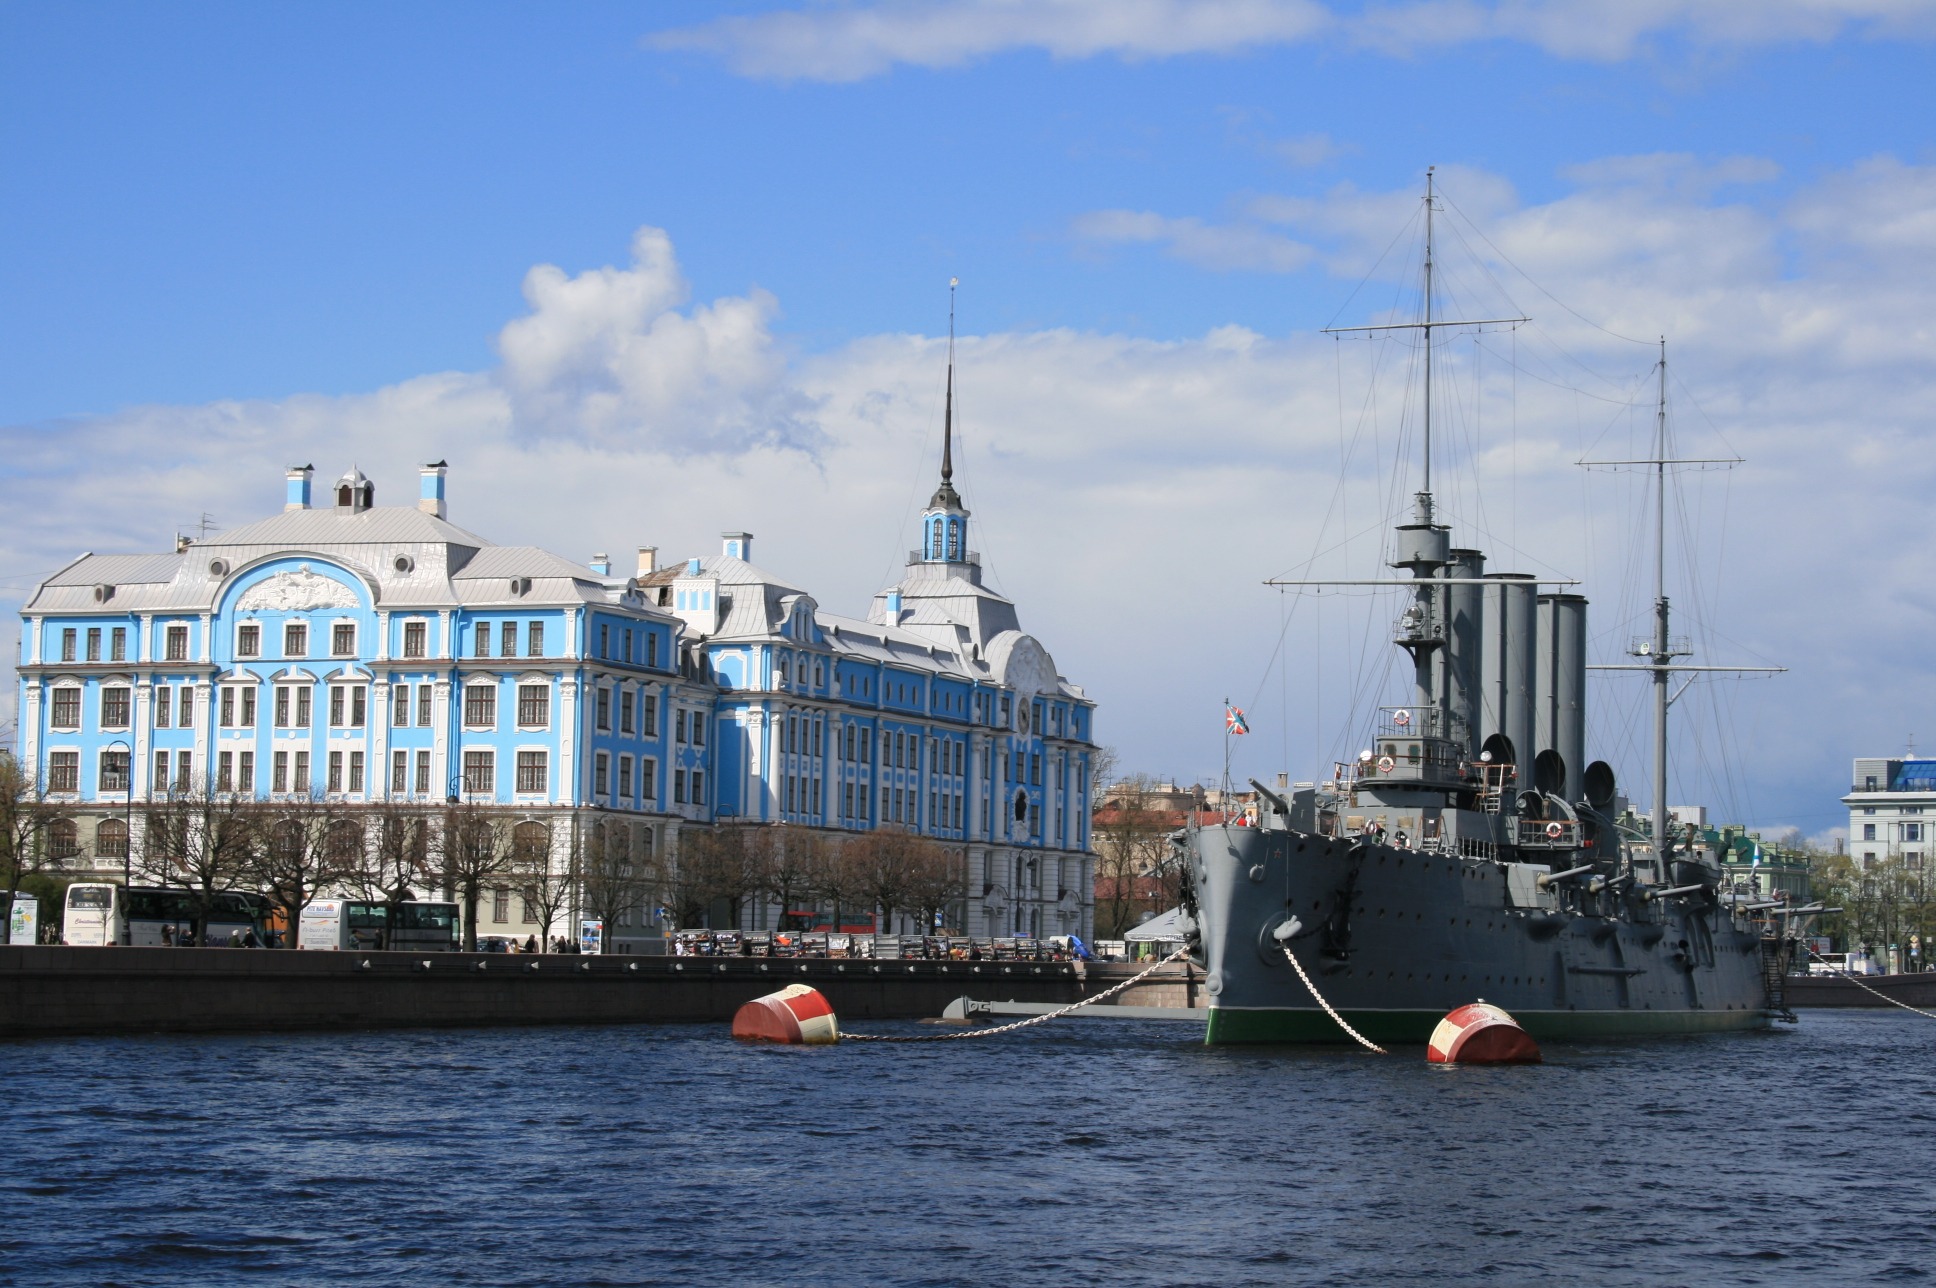
sea, water, dock, boat, building, river, ship, vehicle, museum, harbor, embankment, channel, russian, tugboat, watercraft, cruiser, freight transport, war vessel